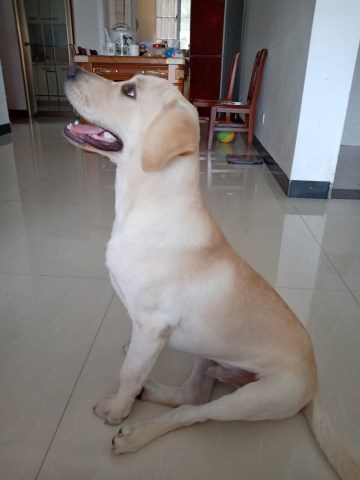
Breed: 3580-n000122-Labrador_retriever